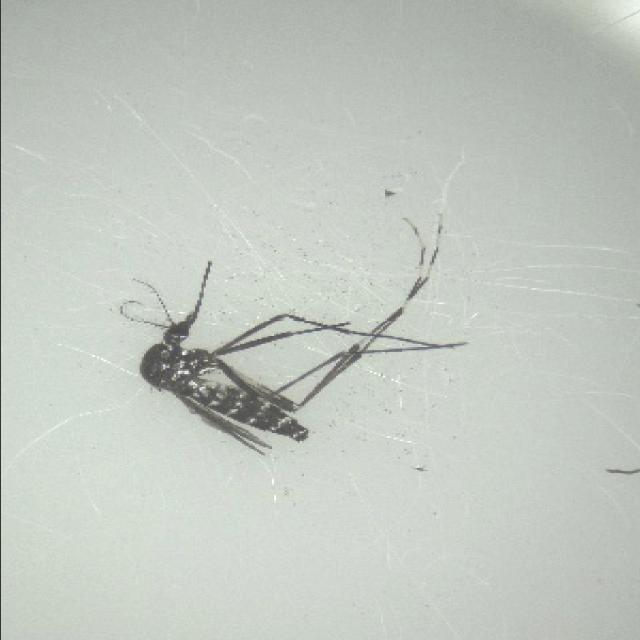
Species: aedes_albopictus